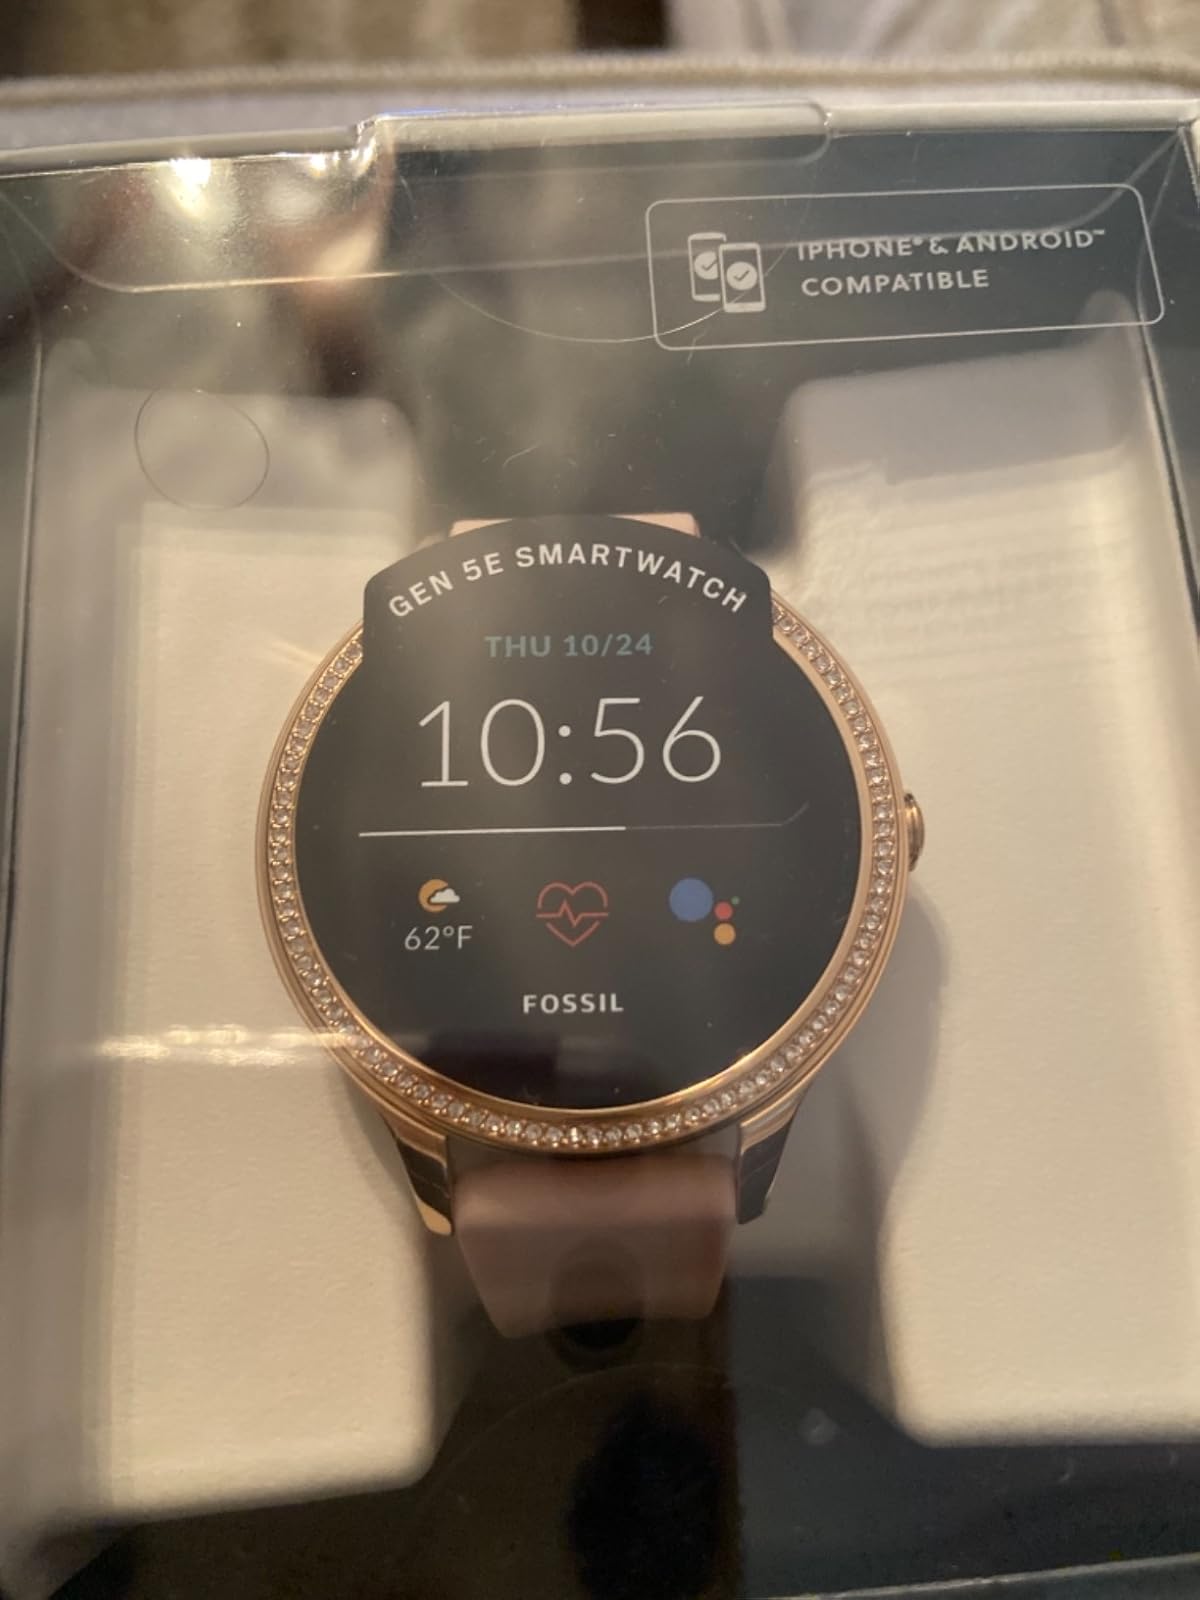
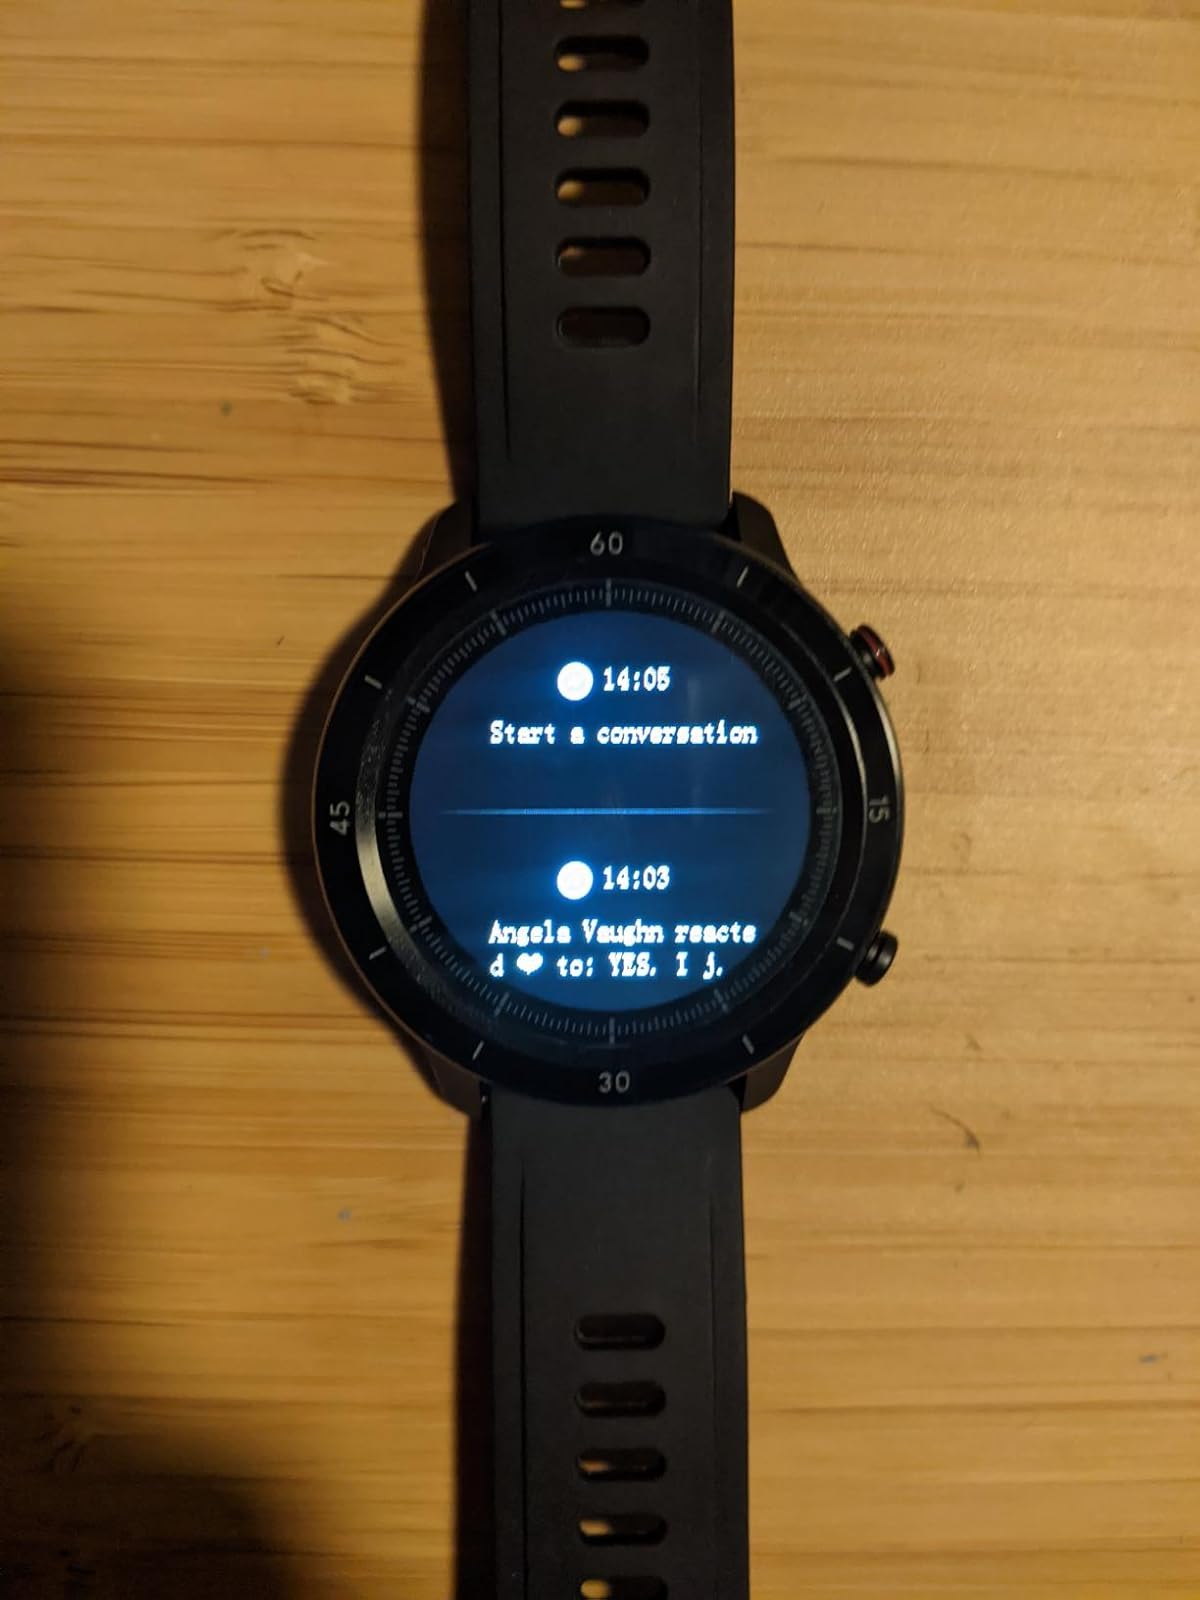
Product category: smartwatch
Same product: no